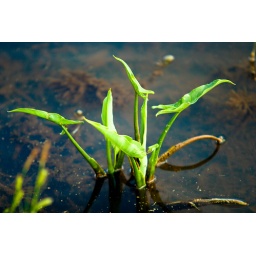
a plant in some water